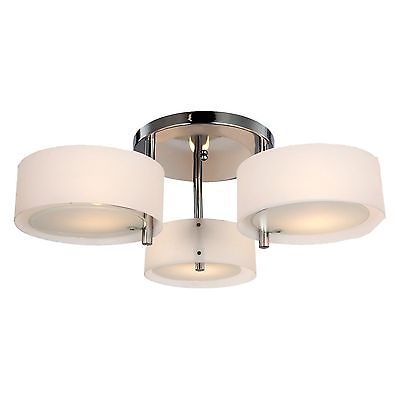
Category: lamp